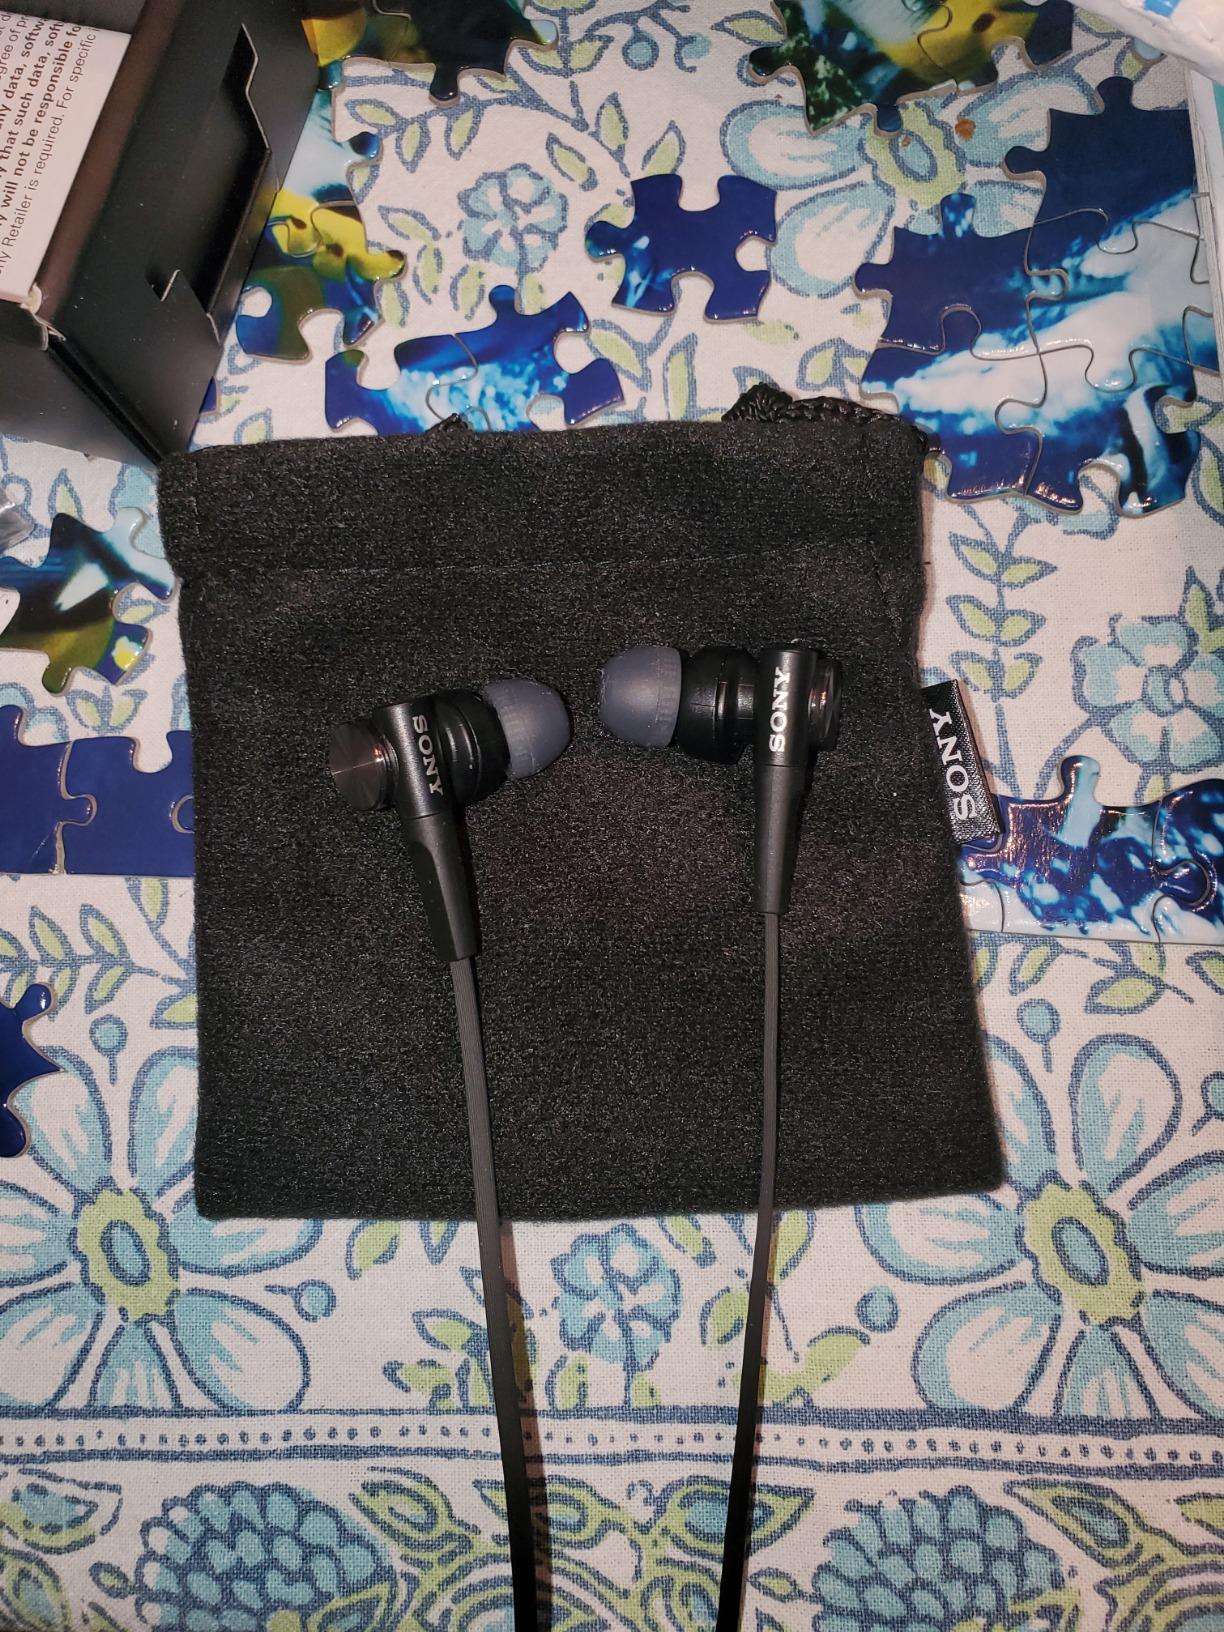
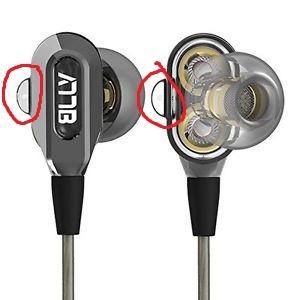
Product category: headphones
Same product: no